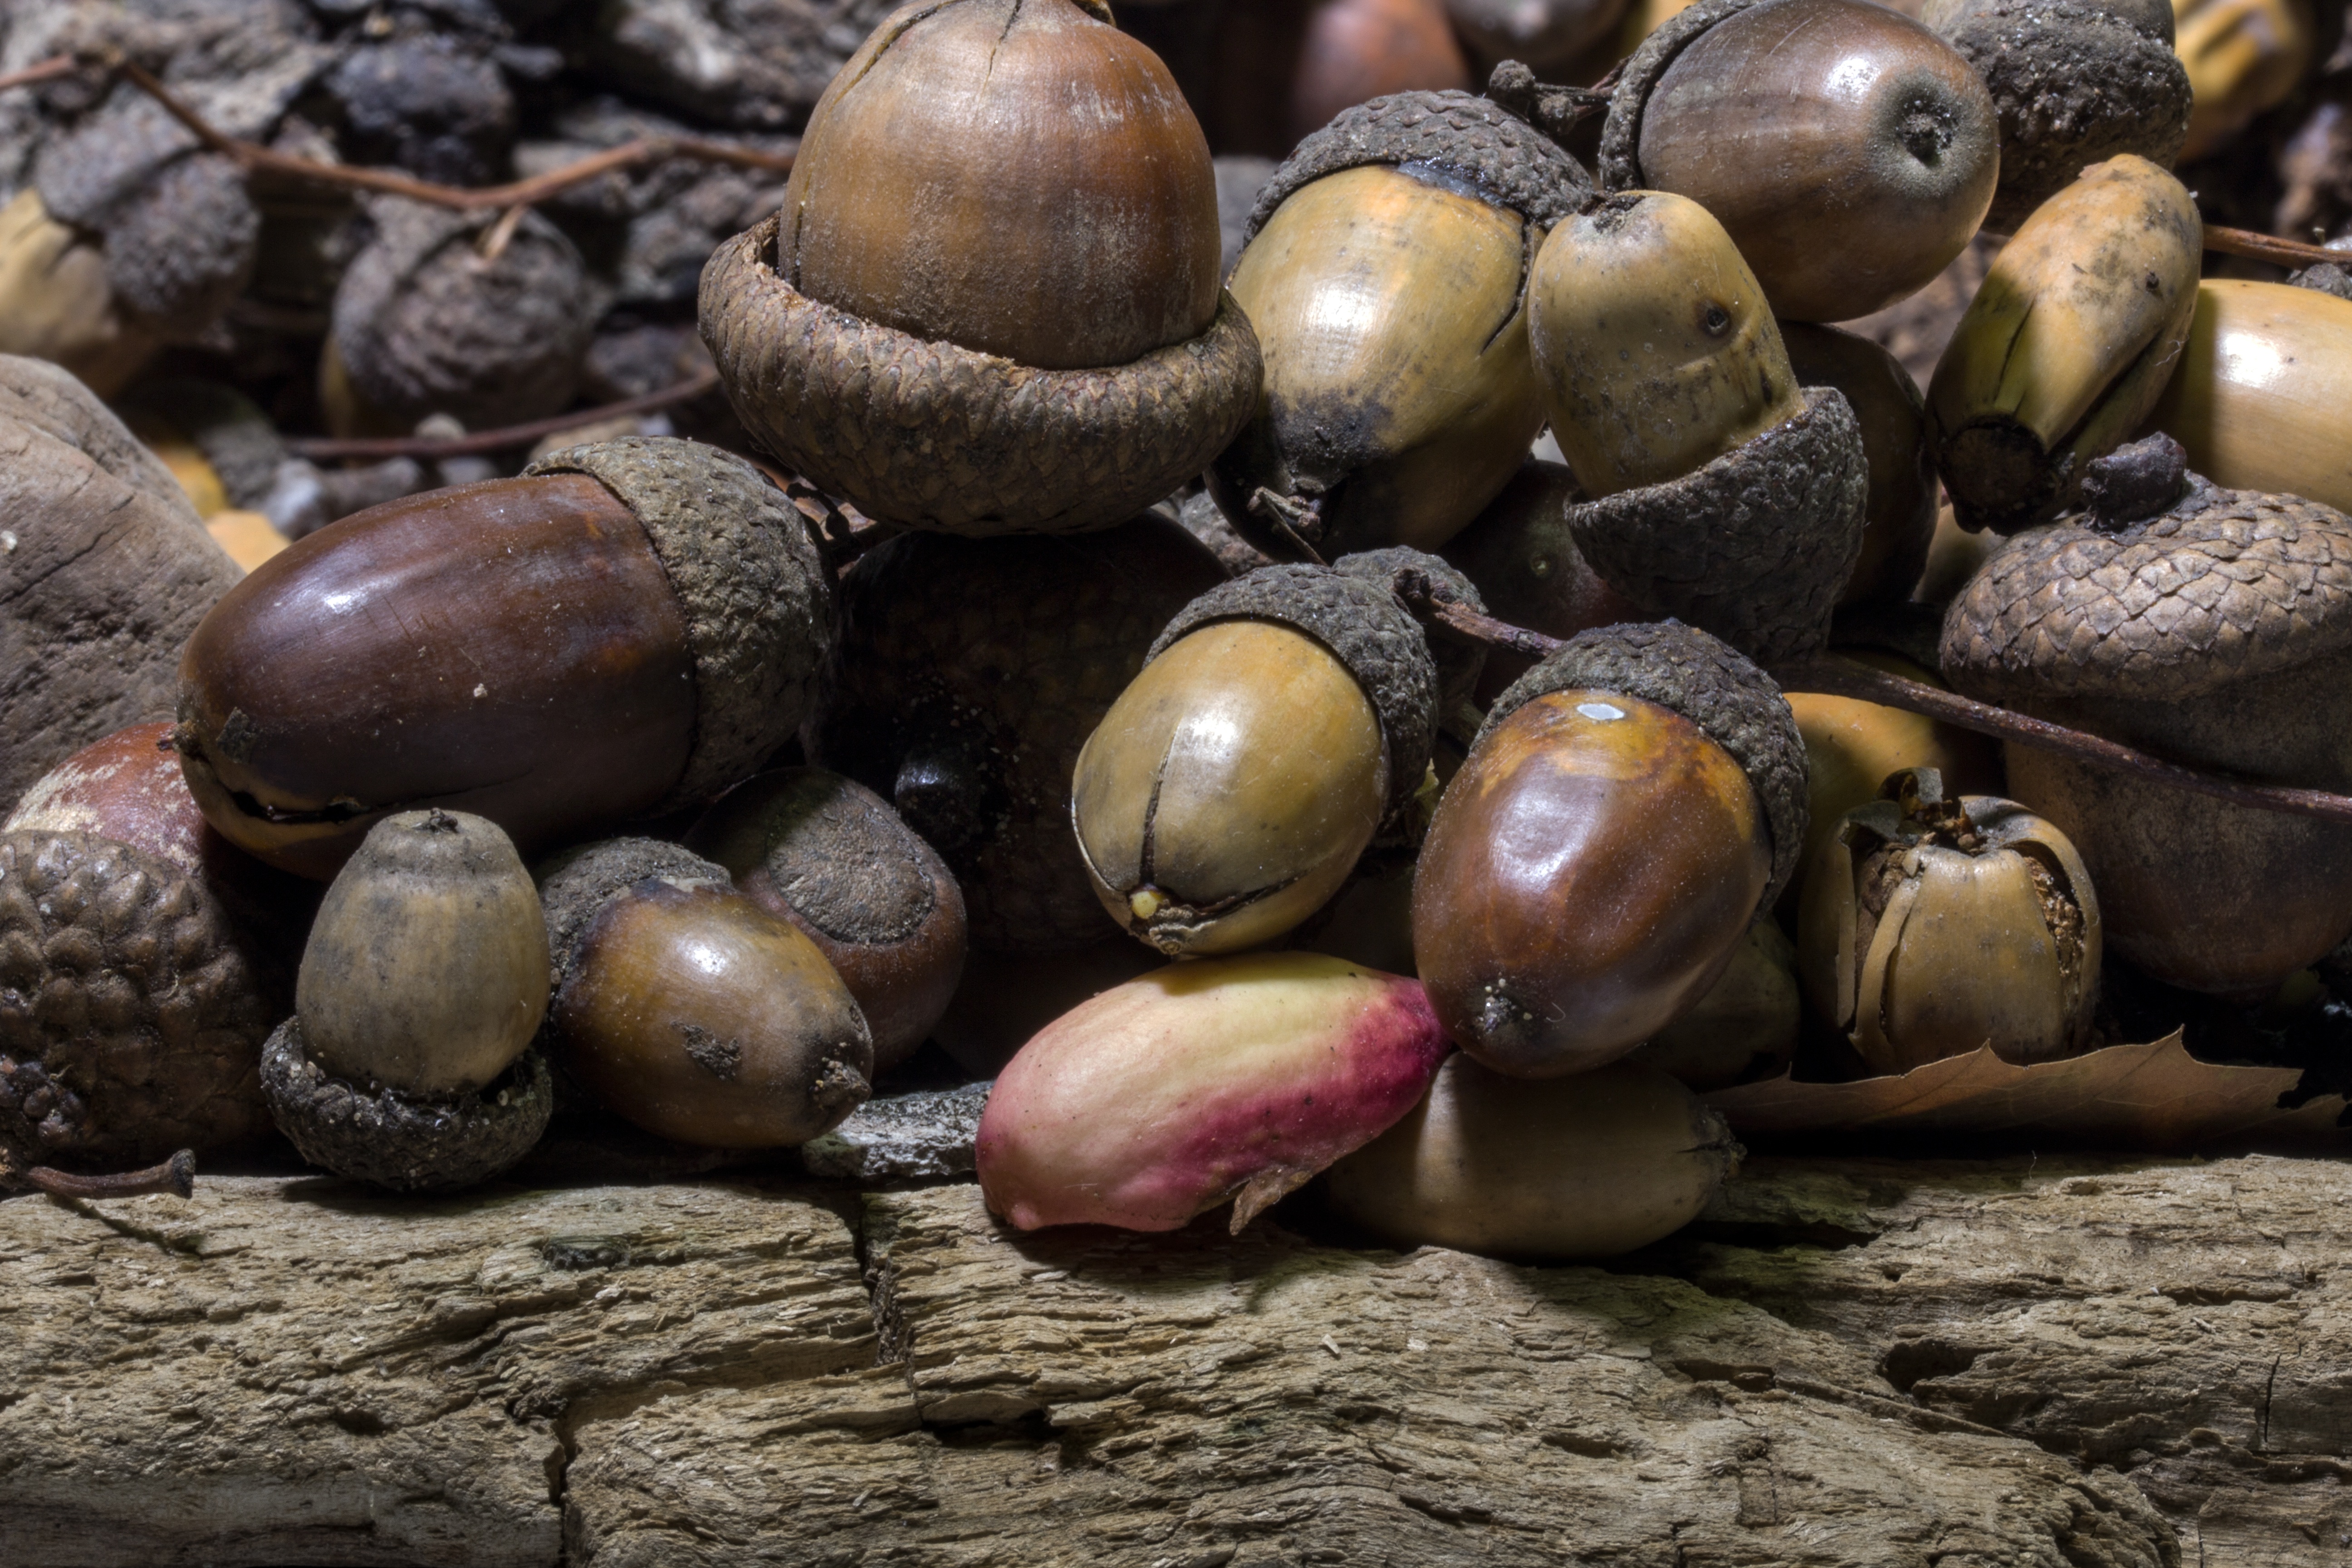
forest, food, produce, autumn, oak, acorns, tree fruit, oak fruit, chestnut, sea snail, nuts seeds